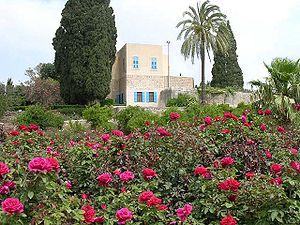
Mīrzā Ḥusayn-ʿAlī Nūrī, né le 12 novembre 1817 à Téhéran, Iran et mort le 29 mai 1892 à Acre, surnommé Bahāʾ-Allāh, est le fondateur de la religion baha’ie, s’affirmant comme la dernière en date d’une longue lignée de révélations à travers des « enseignants » marquants. Il proclama l’unification prochaine de l’humanité et l’émergence d’une civilisation mondiale. Bahāʾ-Allāh affirme être le « Promis » des religions du passé « venu, au temps de la fin, amener les peuples du monde vers la justice et la prospérité, vers l’Âge d’Or de l’histoire de l’humanité ».